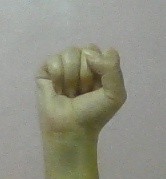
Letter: saad